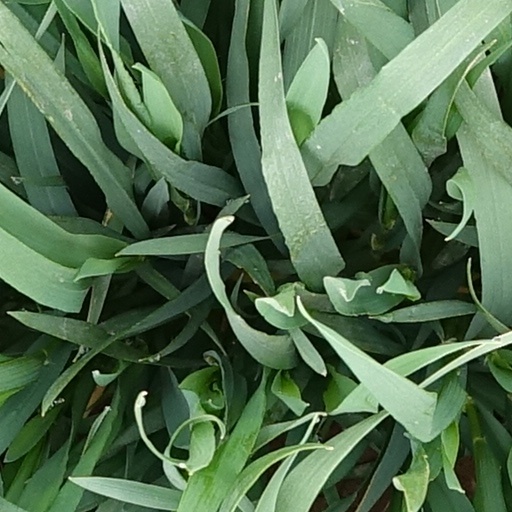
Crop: wheat